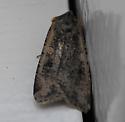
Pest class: cutworms